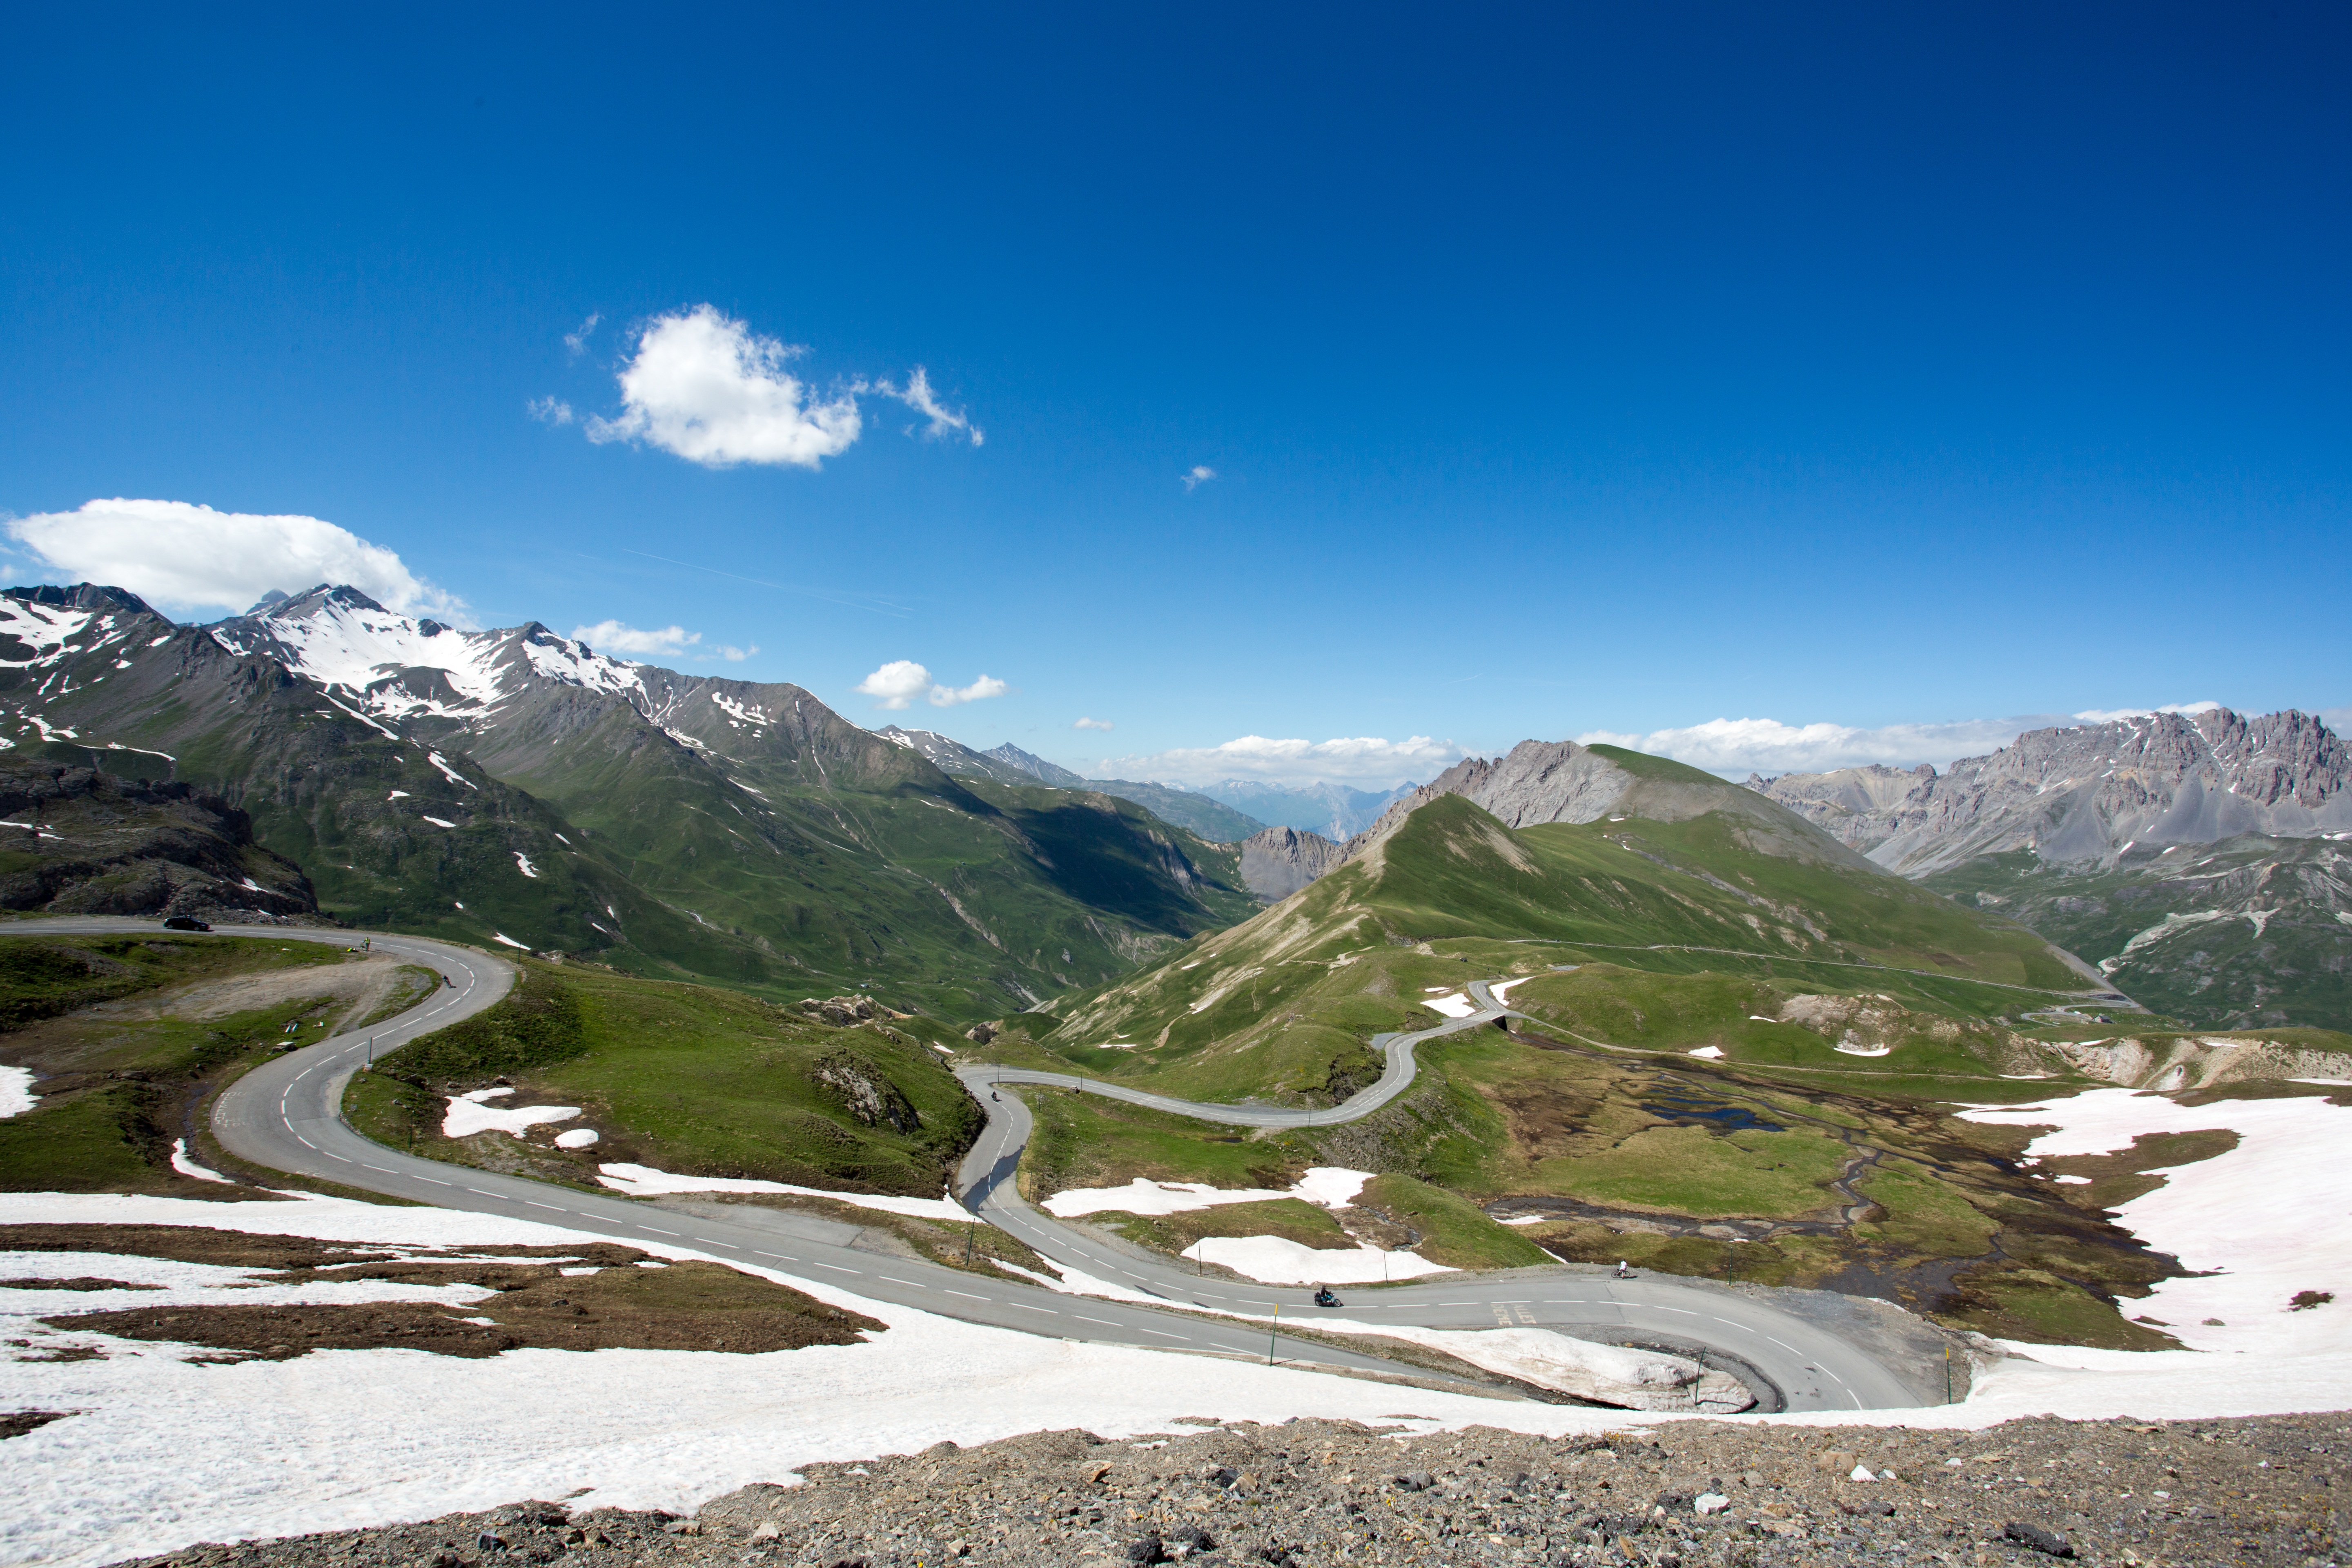
landscape, nature, horizon, wilderness, walking, mountain, sky, hiking, lake, adventure, valley, mountain range, panorama, green, ridge, summit, mountain landscape, alps, plateau, vista, fell, cirque, moraine, landform, mountain pass, geographical feature, mountainous landforms